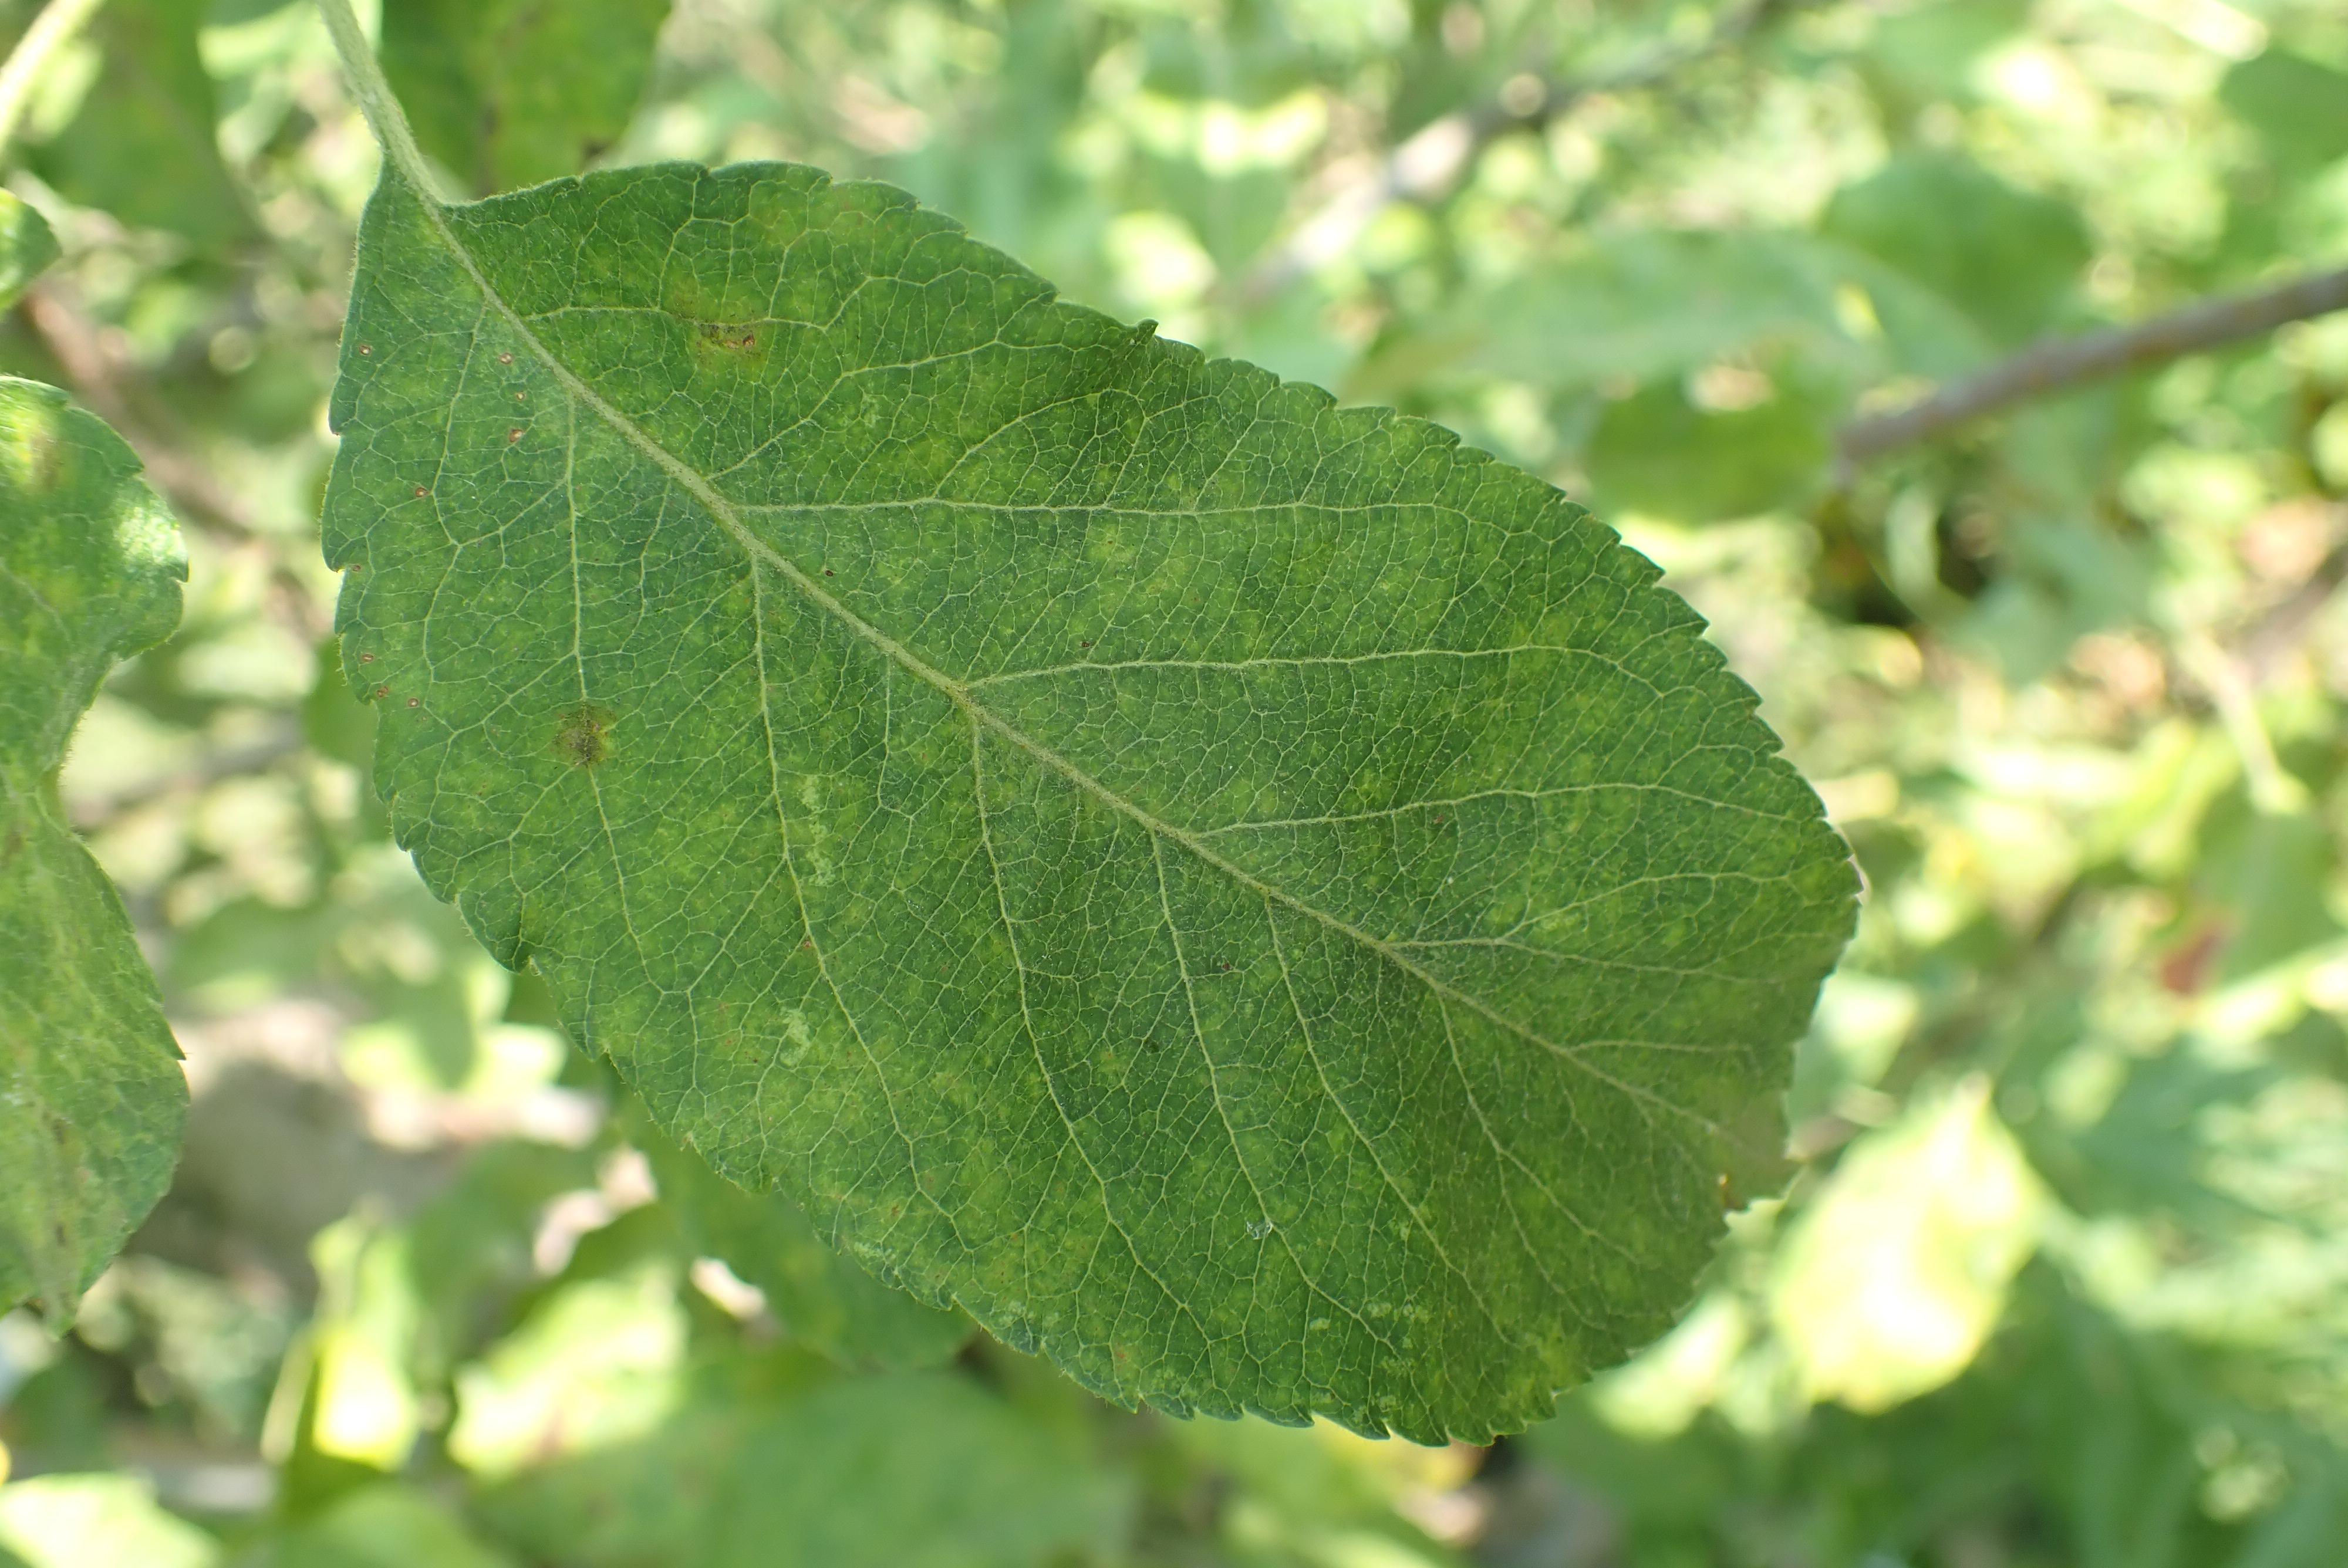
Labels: scab